James Rossiter

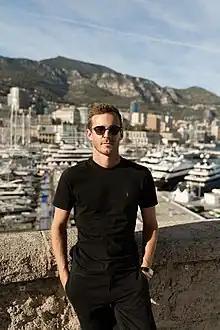
Rossiter in Monaco in 2022

James Stuart Rossiter (born 25 August 1983) is a British former professional racing driver, British motorsport executive and former team principal of Maserati MSG Racing in Formula E.